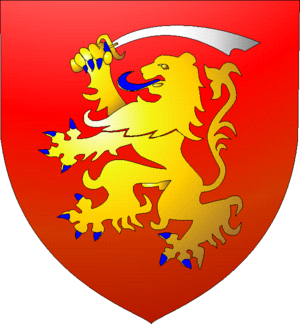
Henry James Scrymgeour-Wedderburn, 11ᵉ comte de Dundee, est un noble écossais, et un homme politique britannique.